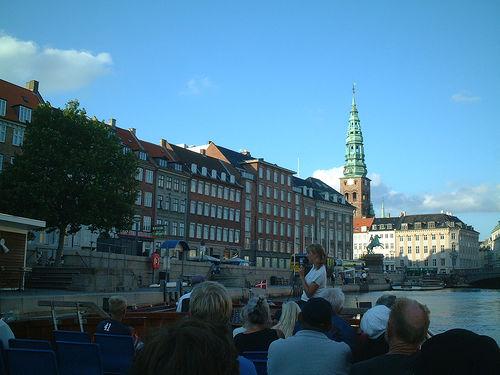
Weather: sun or clear